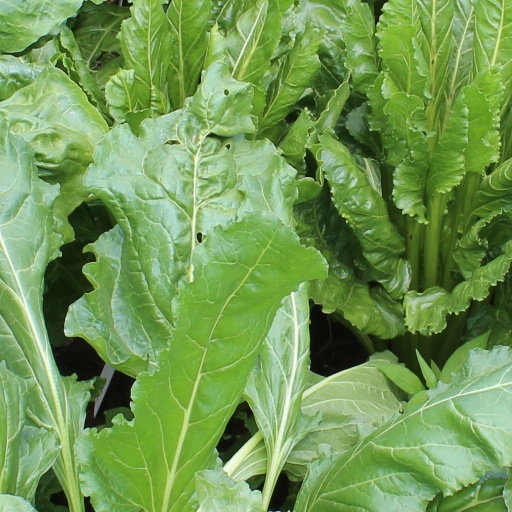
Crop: sugar beet